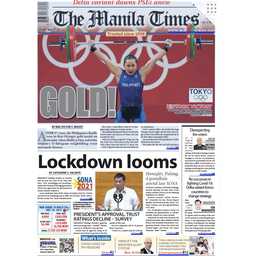
Label: paper